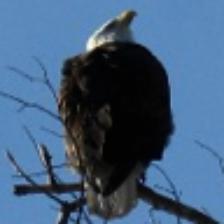
Label: NonHuman